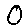
Label: 0